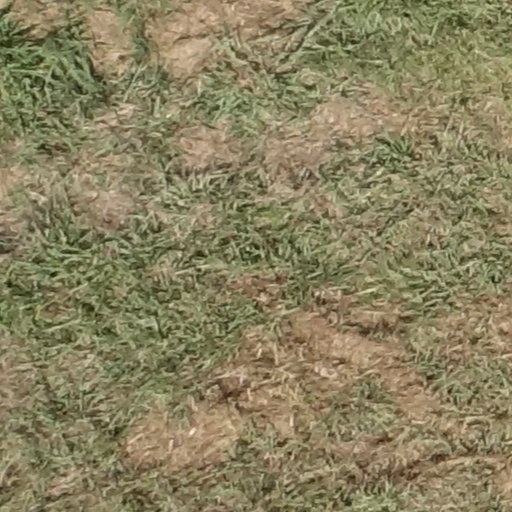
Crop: sorghum